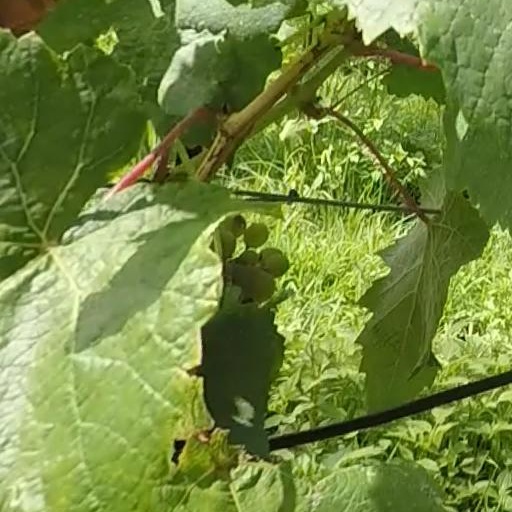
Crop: grape